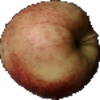
Label: red_apple